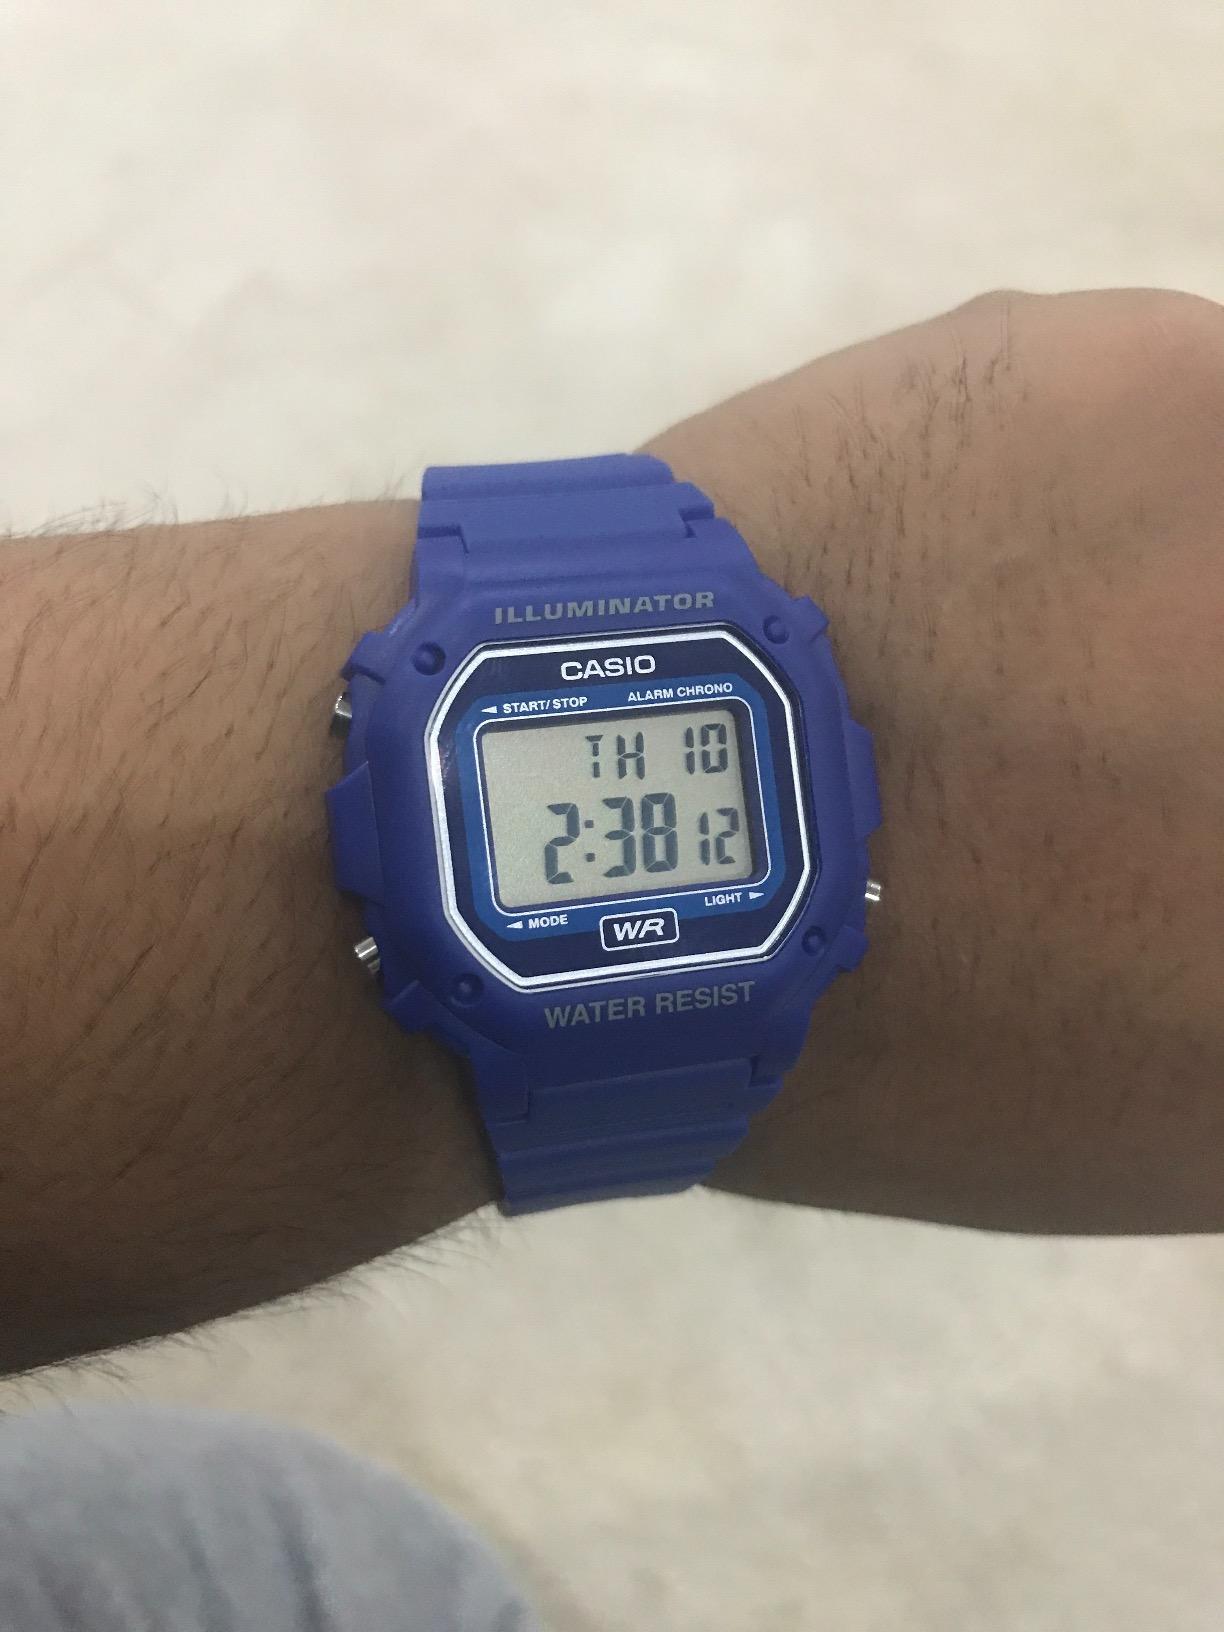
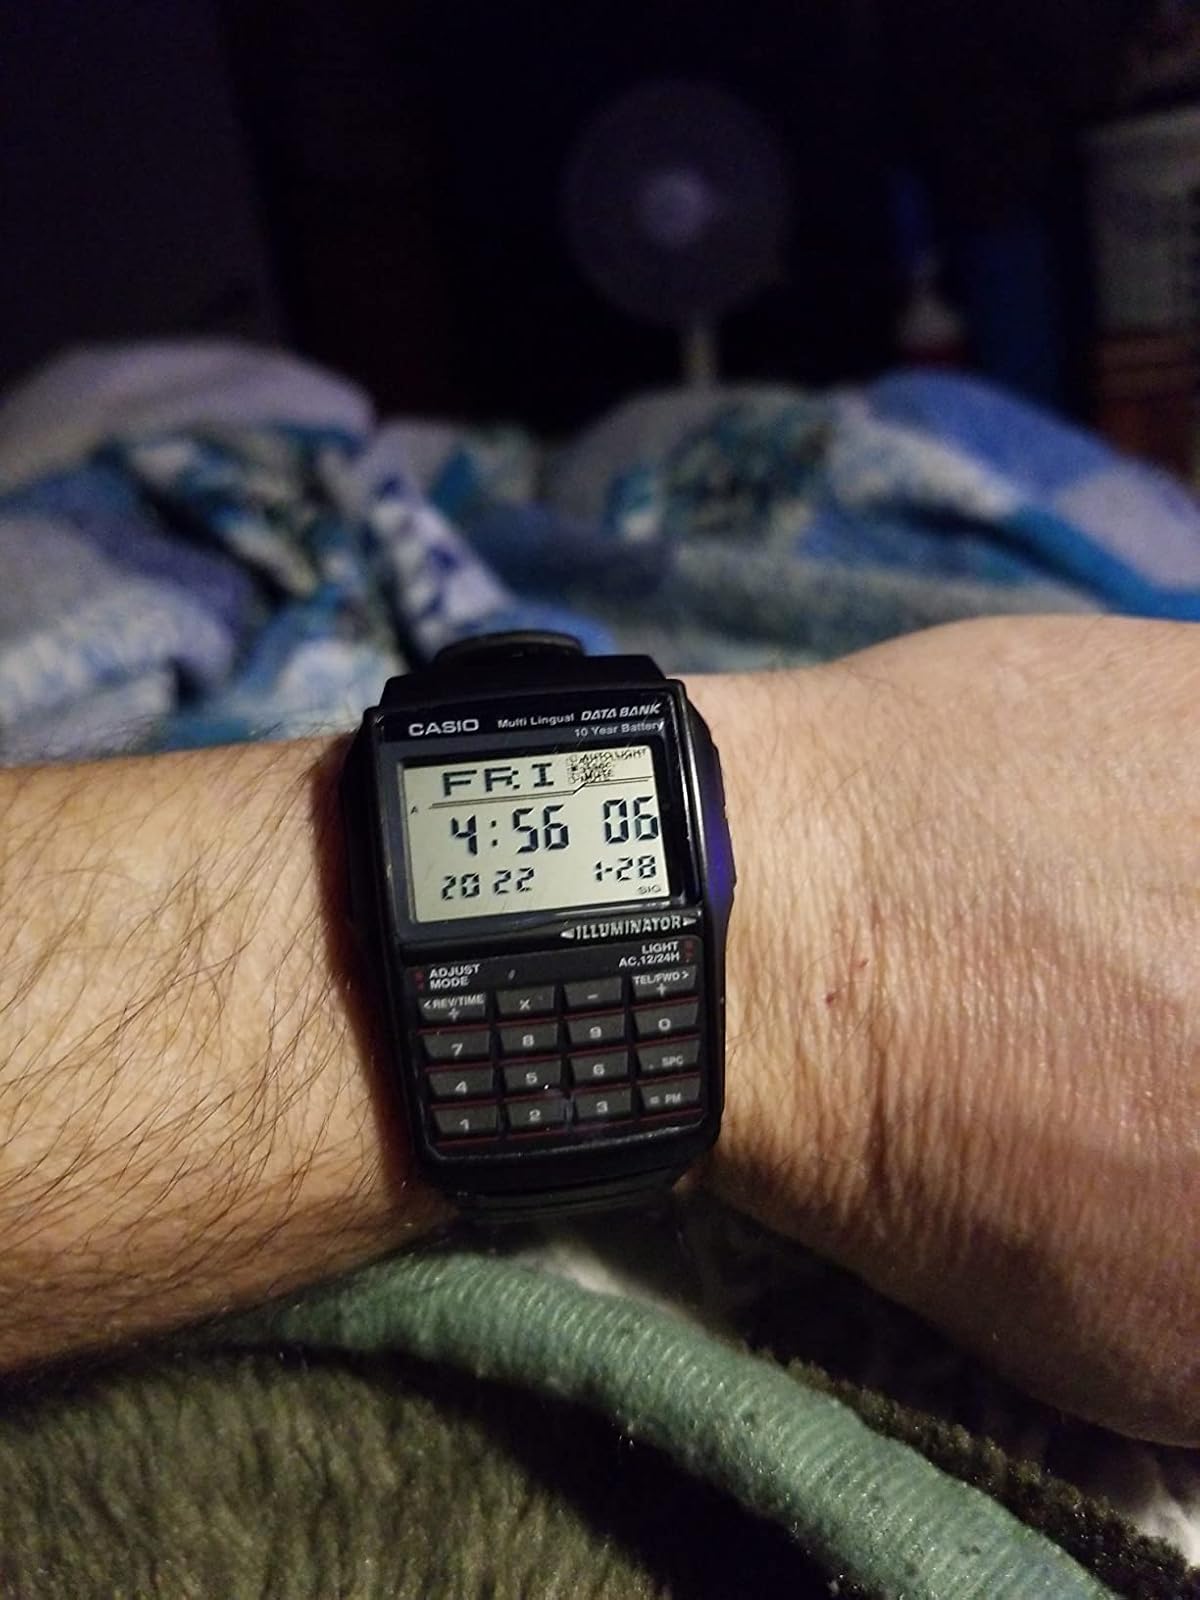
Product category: accessories_watch
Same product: no